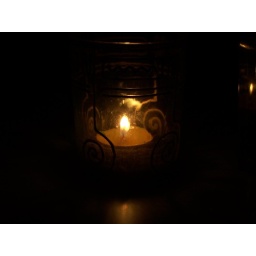
Shot of candle in glass with shadows